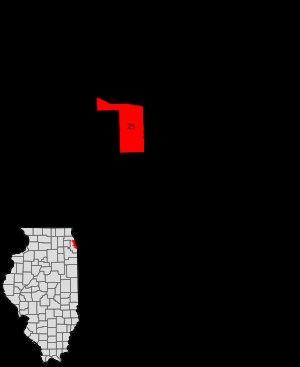
Austin est l'un des 77 secteurs communautaires de la ville de Chicago aux États-Unis. Ce secteur est situé dans le West Side de la ville.